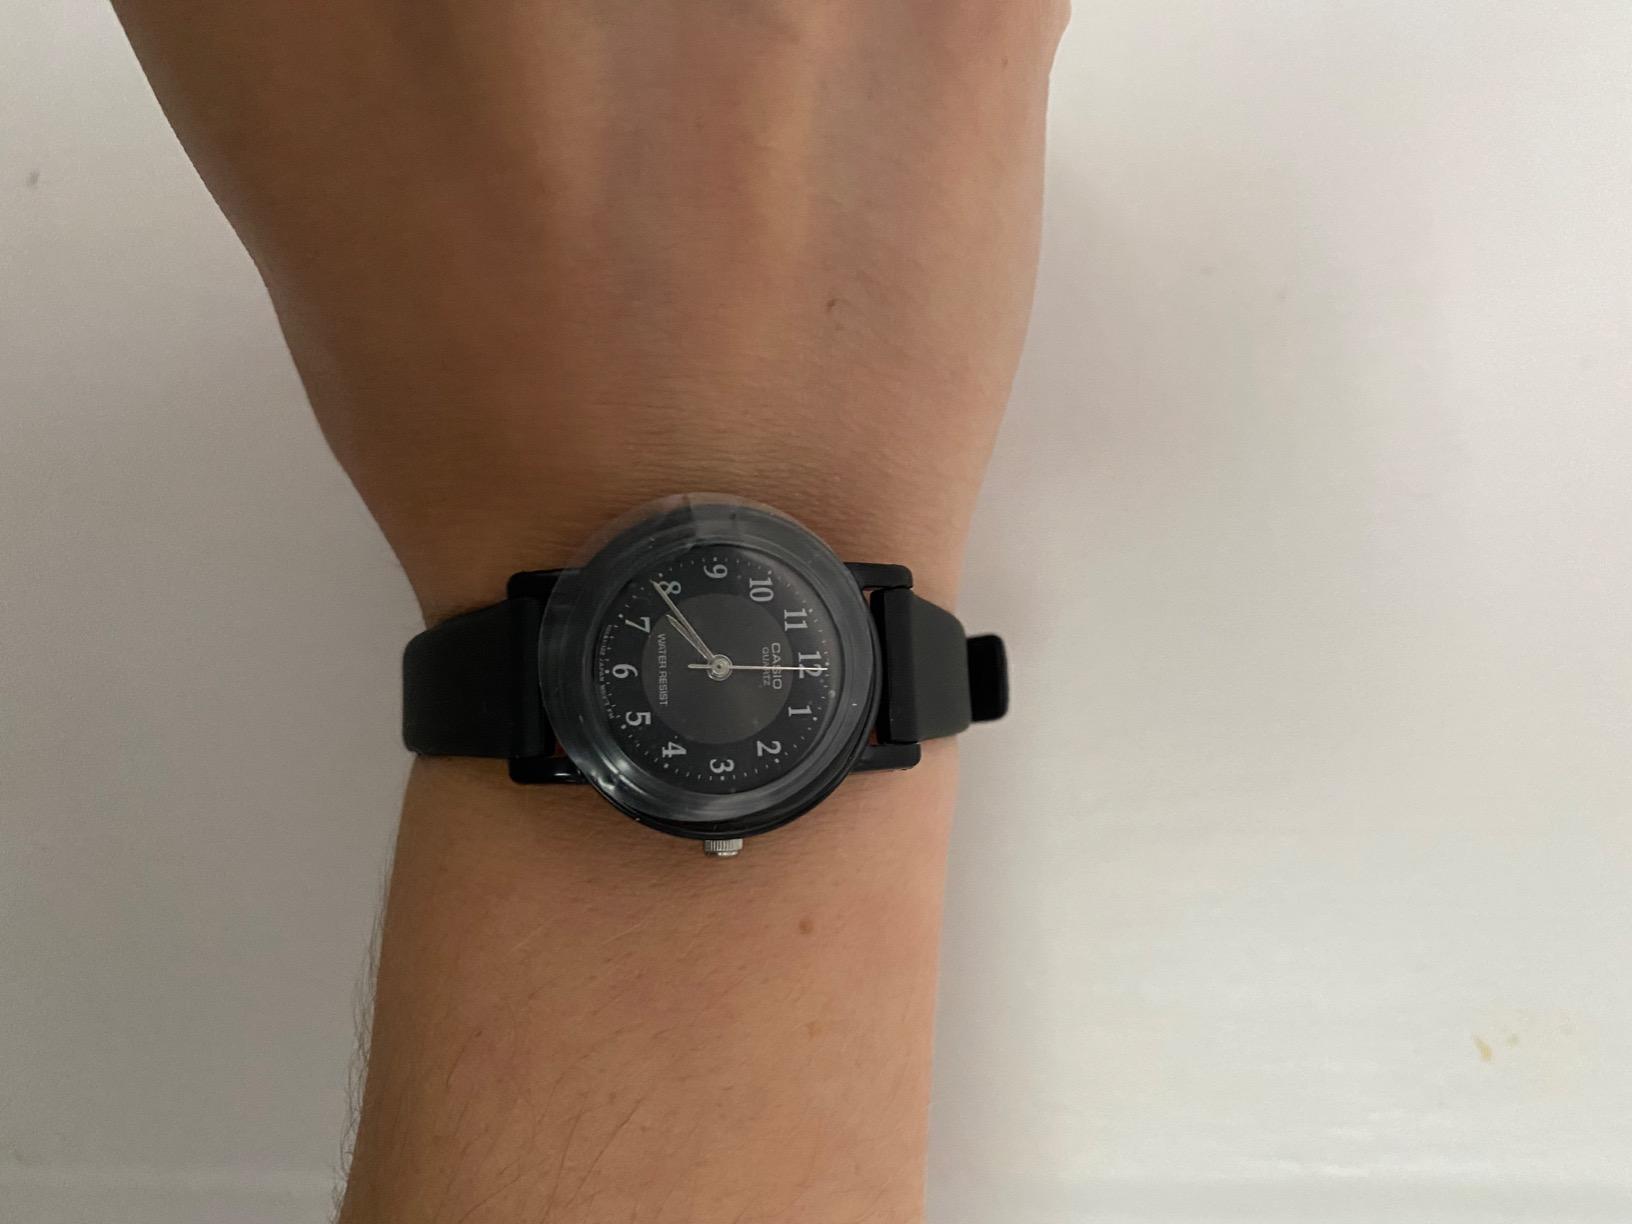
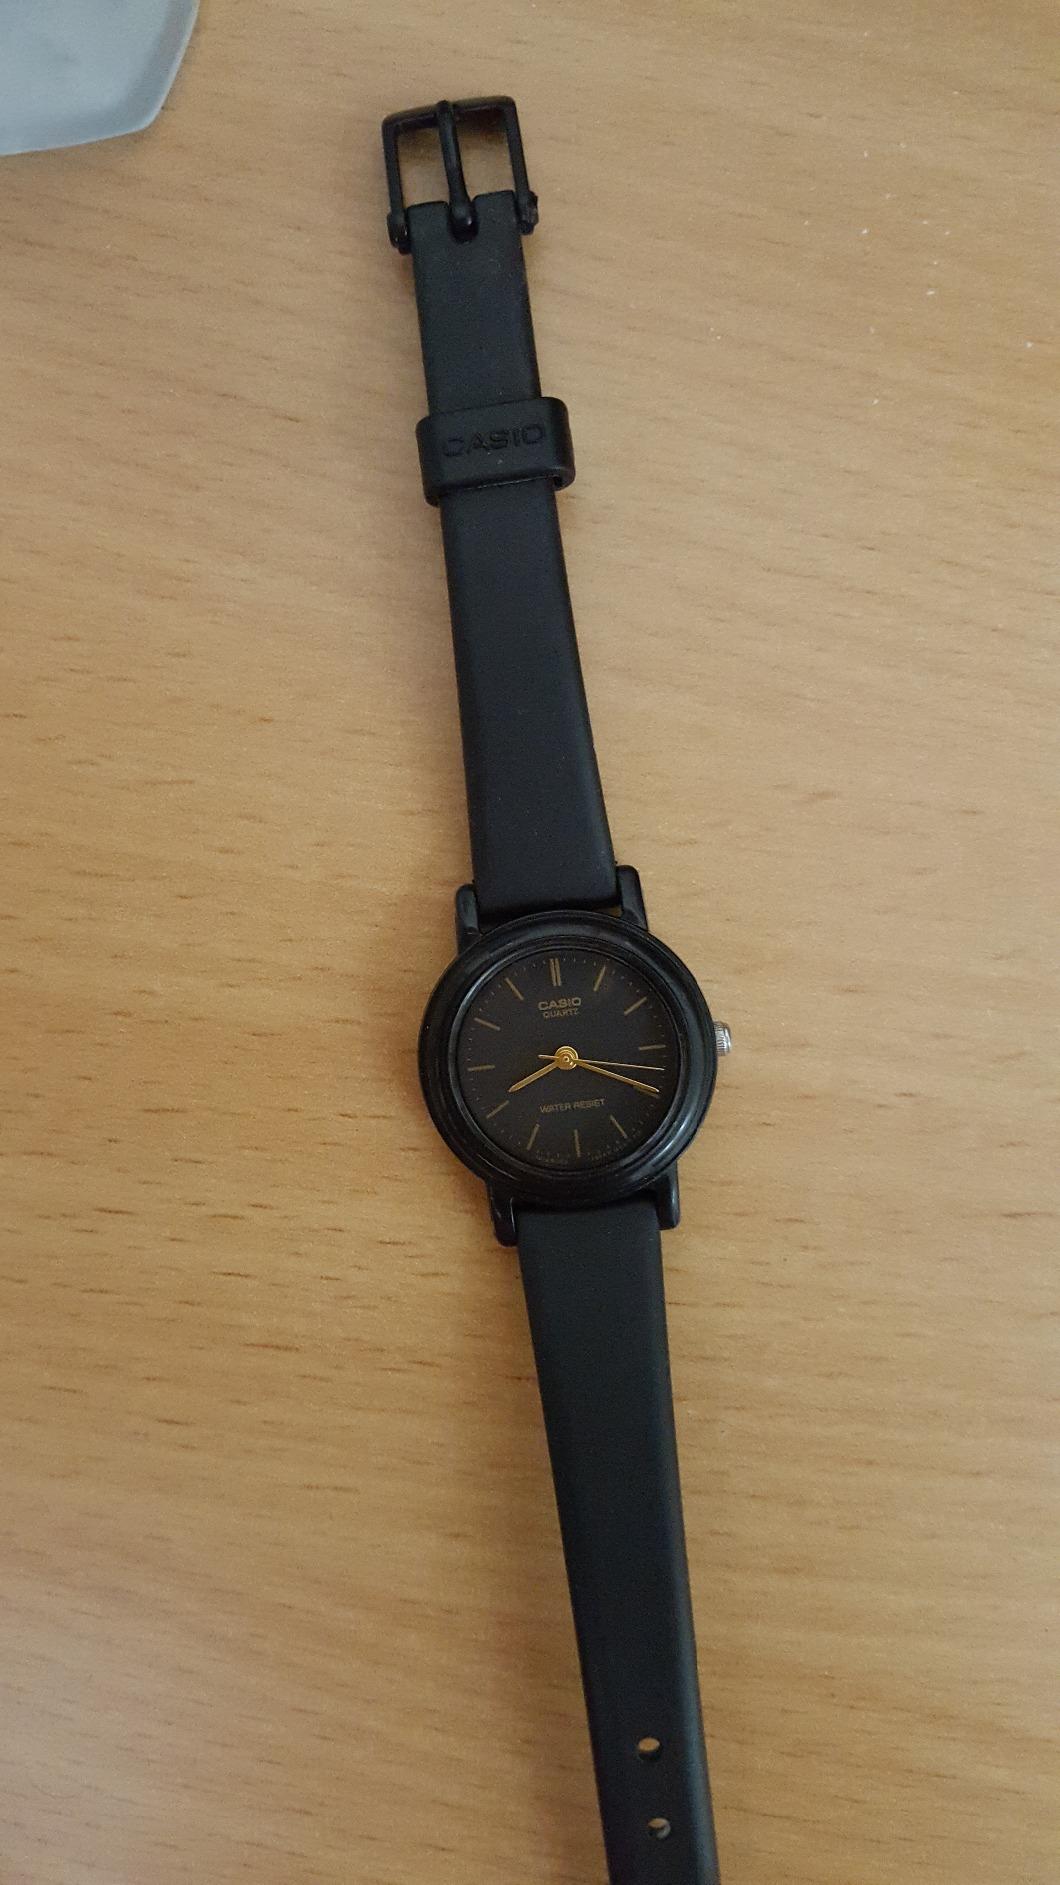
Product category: accessories_watch
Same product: no